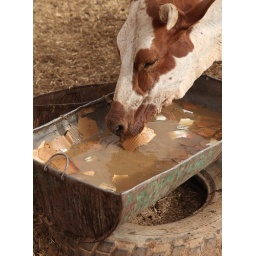
With little proper feed available for animals carton is often used as animal feed in Mauritania.